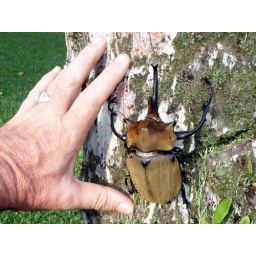
This elephant beetle had flown to a light and was still clinging to a tree in daylight. Tortuguero, Costa Rica.